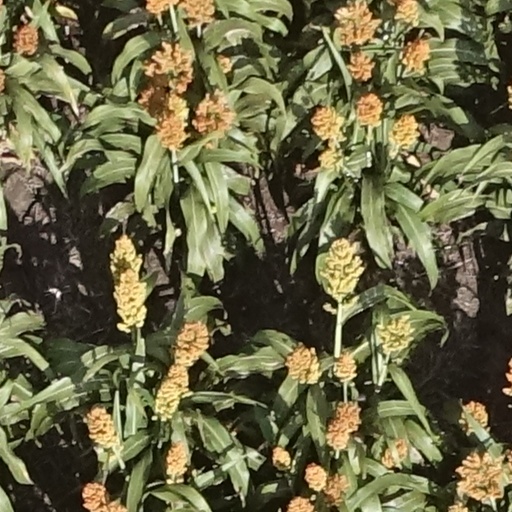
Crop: sorghum